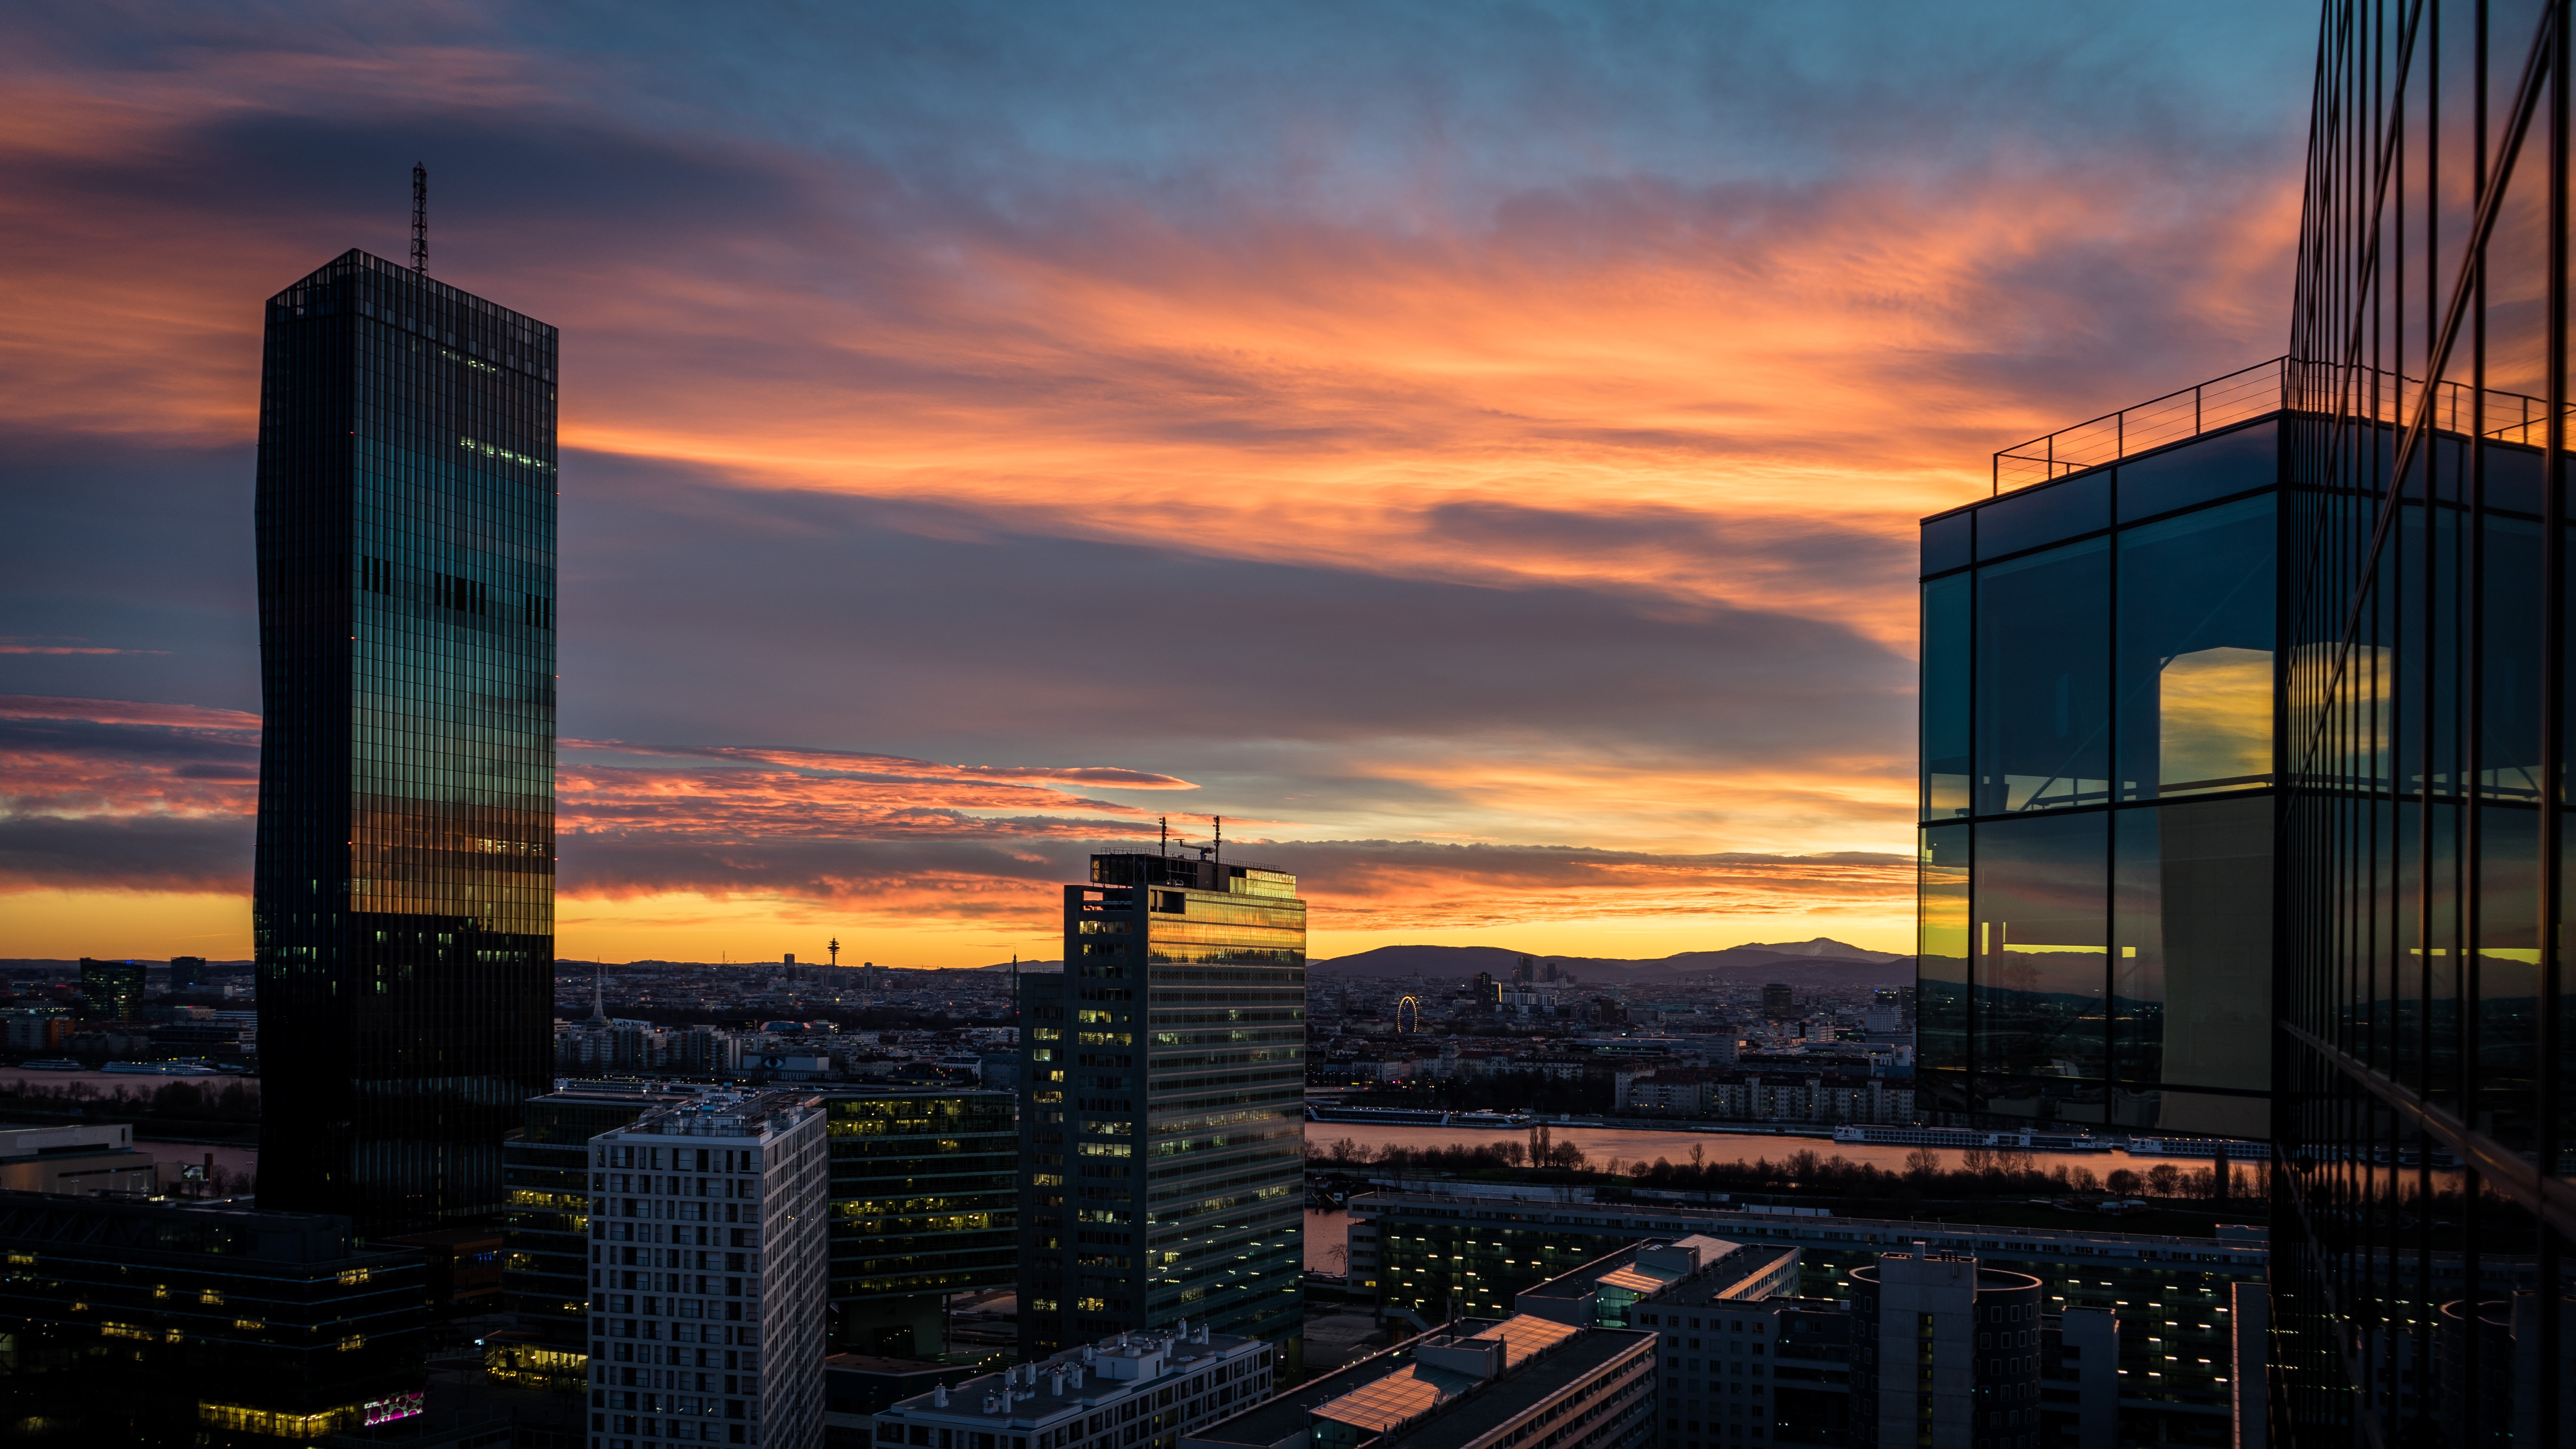
horizon, light, architecture, sky, sunrise, sunset, skyline, night, sunlight, morning, view, building, dawn, city, skyscraper, urban, cityscape, downtown, dusk, evening, reflection, tower, office, landmark, modern, tower block, vienna, scene, metropolis, urban area, human settlement, metropolitan area